Nayana (film)

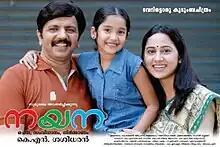
Poster

Nayana is a 2014 Indian Malayalam-language drama film directed by K. N. Sasidharan. It stars Anupam Kher, Anikha Surendran, Miya George and Prakash Bare. It was released theatrically on 17 October 2014.